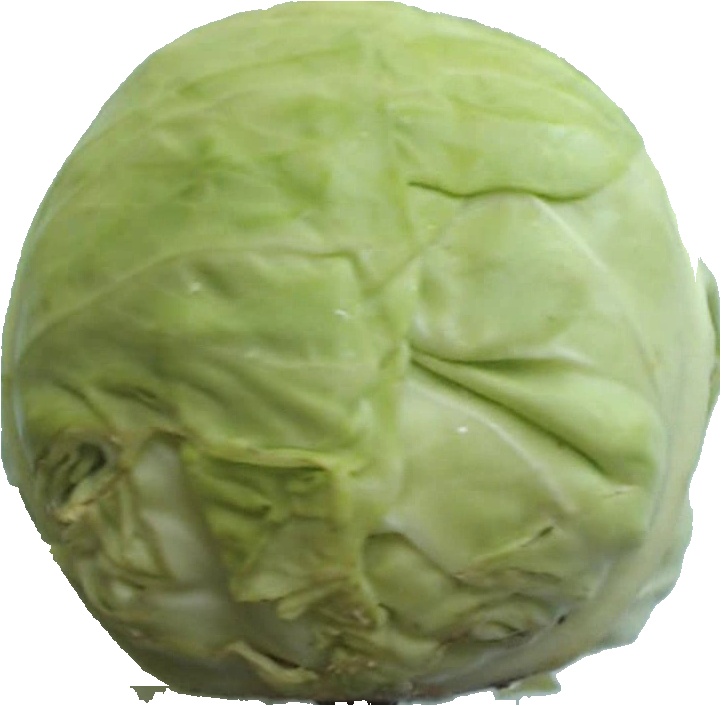
Label: cabbage_white_1